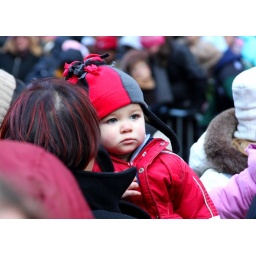
A cute little boy that was standing in our part of the crowd